Chris Copeland

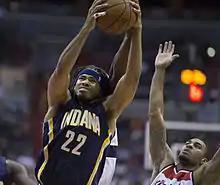
Copeland with the Pacers in November 2014

On July 10, 2013, Copeland received a two-year, $6.1 million offer sheet from the Indiana Pacers. The Knicks declined to match the offer, and Copeland signed with the Pacers on July 14. After a promising rookie season with the Knicks, Copeland's production dropped off dramatically with the Pacers in 2013–14 as he averaged just 3.7 points and 6.5 minutes in 41 games, playing behind Paul George, Danny Granger and Evan Turner.